Calder Park Raceway

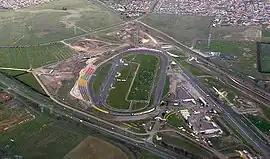
Aerial view of the Thunderdome and the bottom end of the road circuit from north

The first 100 metres of the Drag Strip was resurfaced in 2006 due to irregularities in the start line area, the strip reopened for the Legal Off Street Drag Racing event on Friday 17 November 2006.